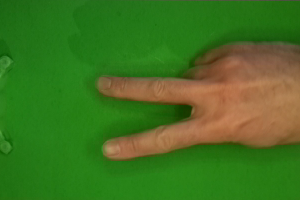
Label: scissors